St Austell

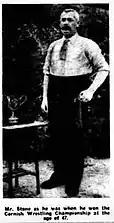
Thomas Stone 1899 heavyweight champion

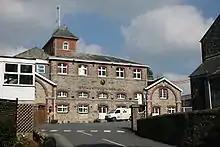
St Austell Brewery

St Austell has its own hospital, St Austell Community Hospital, formerly called Penrice Hospital.